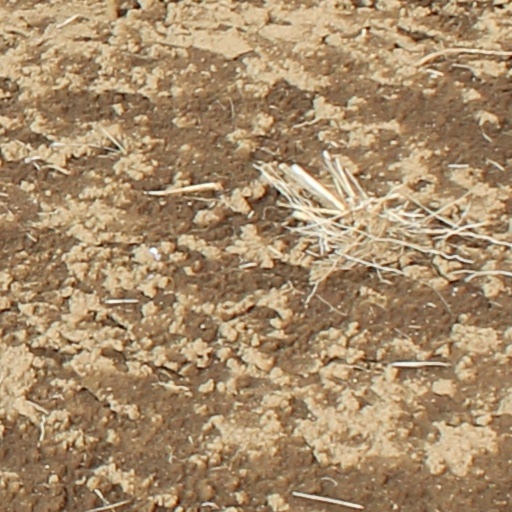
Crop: wheat